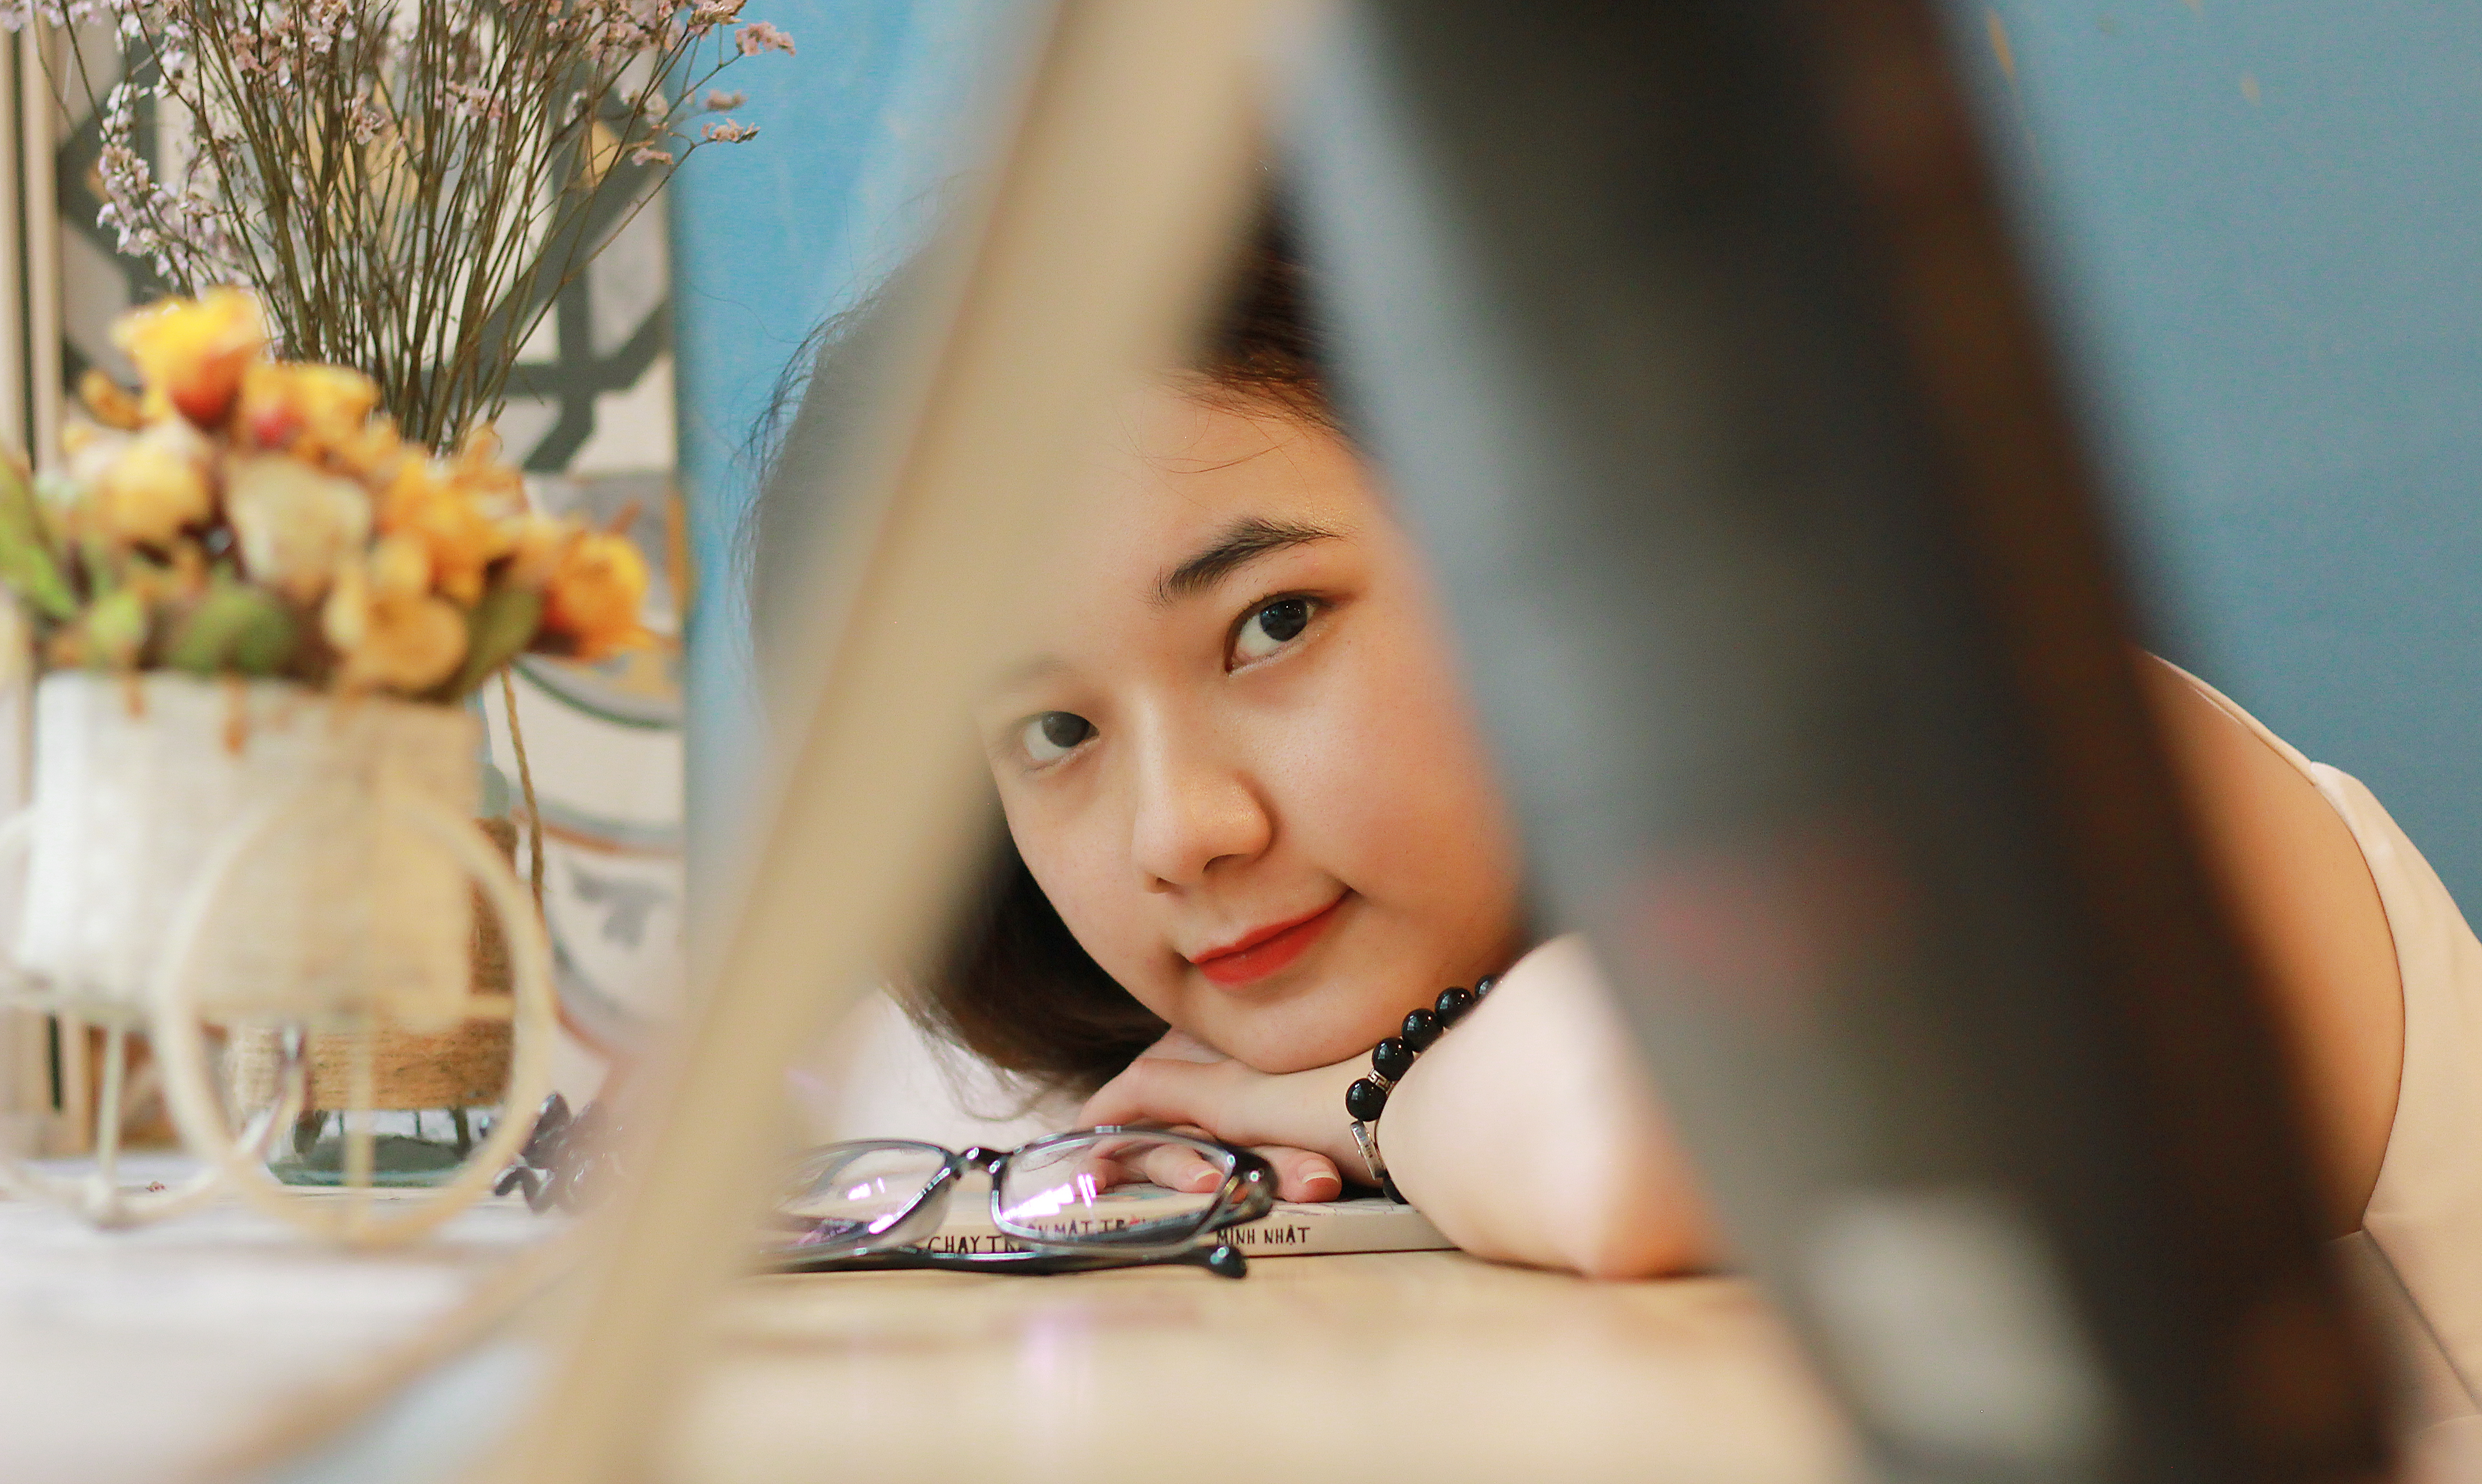
book, beautiful girl, beauty, skin, child, smile, photography, happy, flower, plant